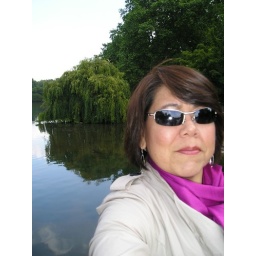
I'm standing on the bridge in Hyde Park! Not angry, just reflective.